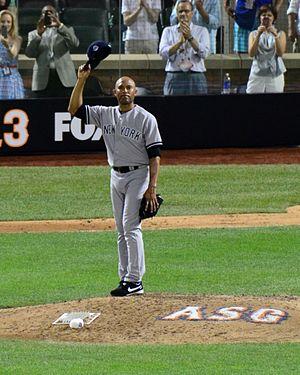
Mariano Rivera, né le 29 novembre 1969 à Panama, est un lanceur de relève droitier ayant joué dans les Ligues majeures de baseball de 1995 à 2013 pour les Yankees de New York. Il est le recordman des sauvetages avec 652 en carrière et est largement considéré comme le meilleur releveur de l'histoire de ce sport.
Le match des étoiles de la Ligue majeure de baseball 2013 est la 84ᵉ édition du match opposant les meilleurs joueurs de la Ligue américaine et de la Ligue nationale, les deux composantes des Ligues majeures de baseball.
La Ligue majeure de baseball 2013 est la 113ᵉ saison depuis le rapprochement entre la Ligue américaine et la Ligue nationale et la 138ᵉ saison de Ligue majeure.
Le Match des étoiles de la Ligue majeure de baseball est un match annuel de baseball disputé par l'équipe des étoiles de la Ligue américaine et la Ligue nationale. Les joueurs de la formation de départ sont choisis par un vote entre les fans, à l'exception des lanceurs qui sont, à l'instar des joueurs réservistes, invités par les entraîneurs. Le match est disputé chaque année vers le milieu du mois de juillet.